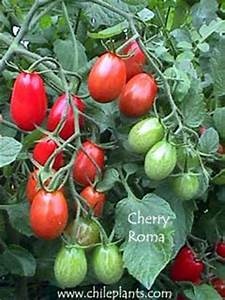
Label: tomato